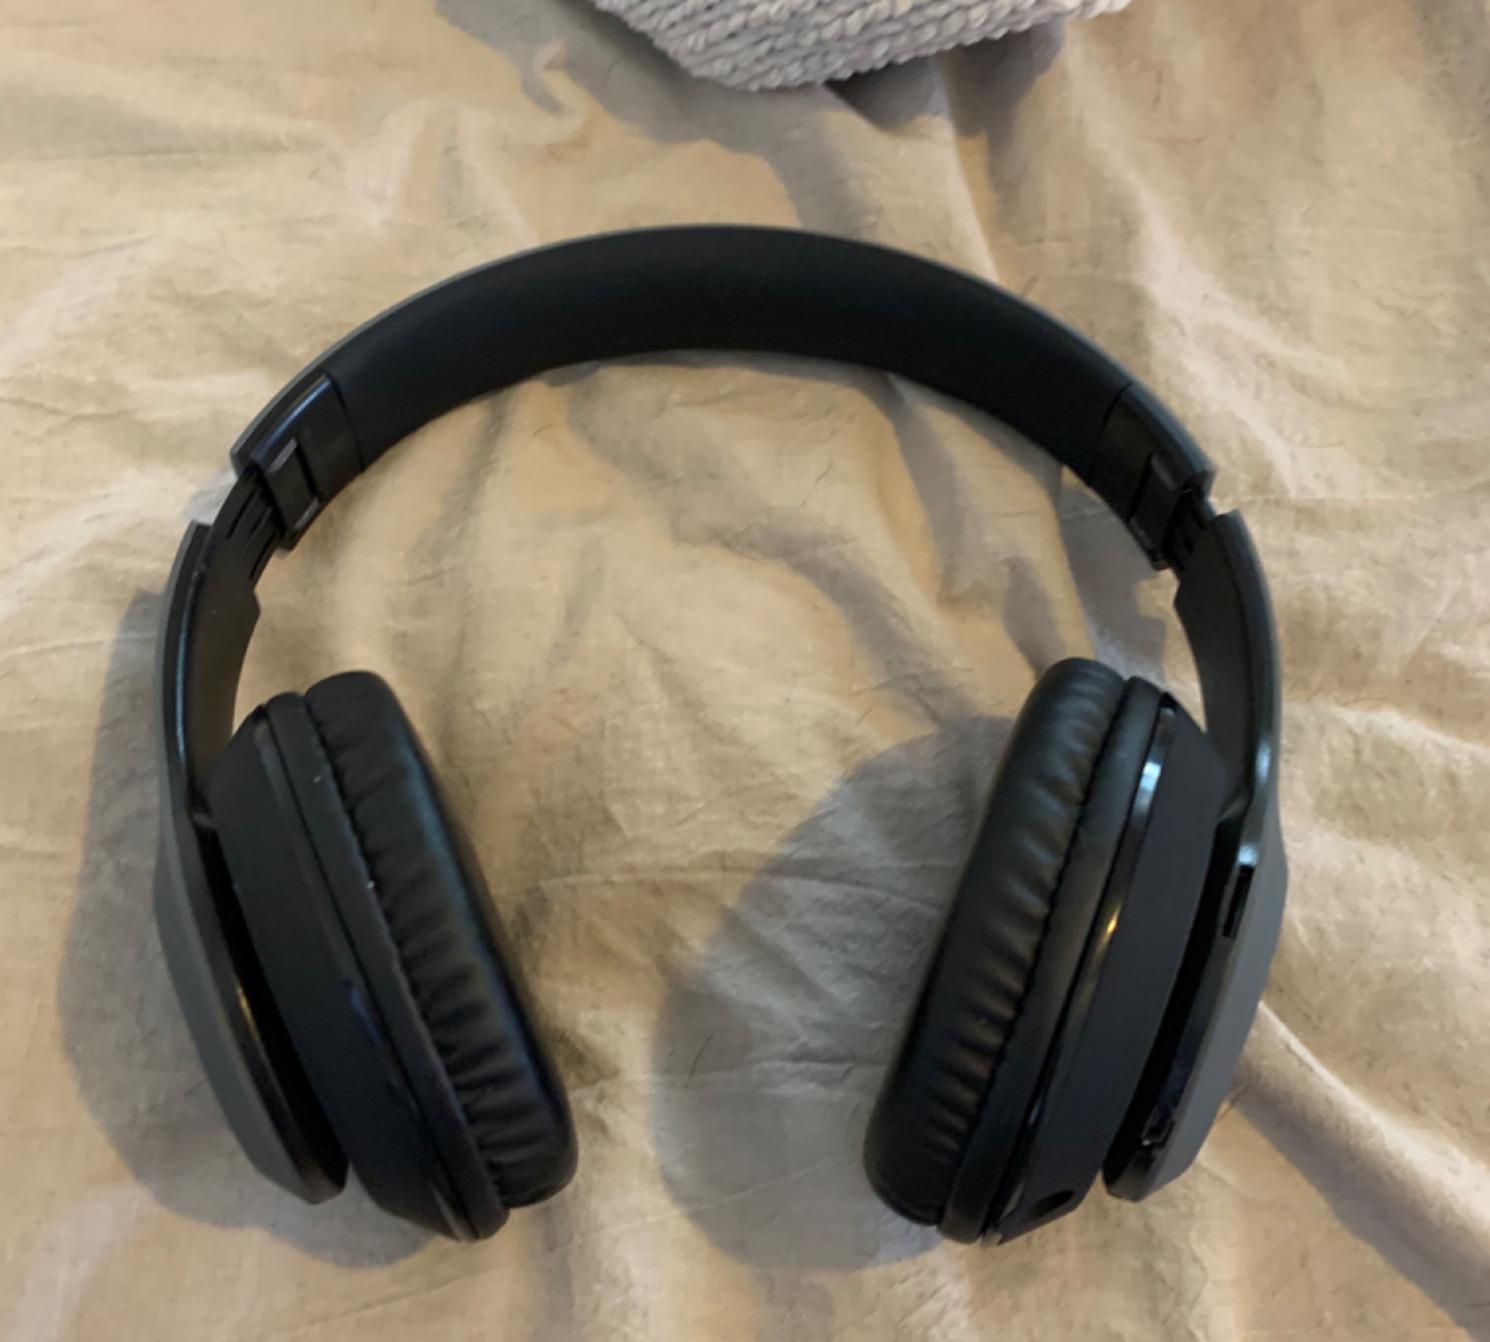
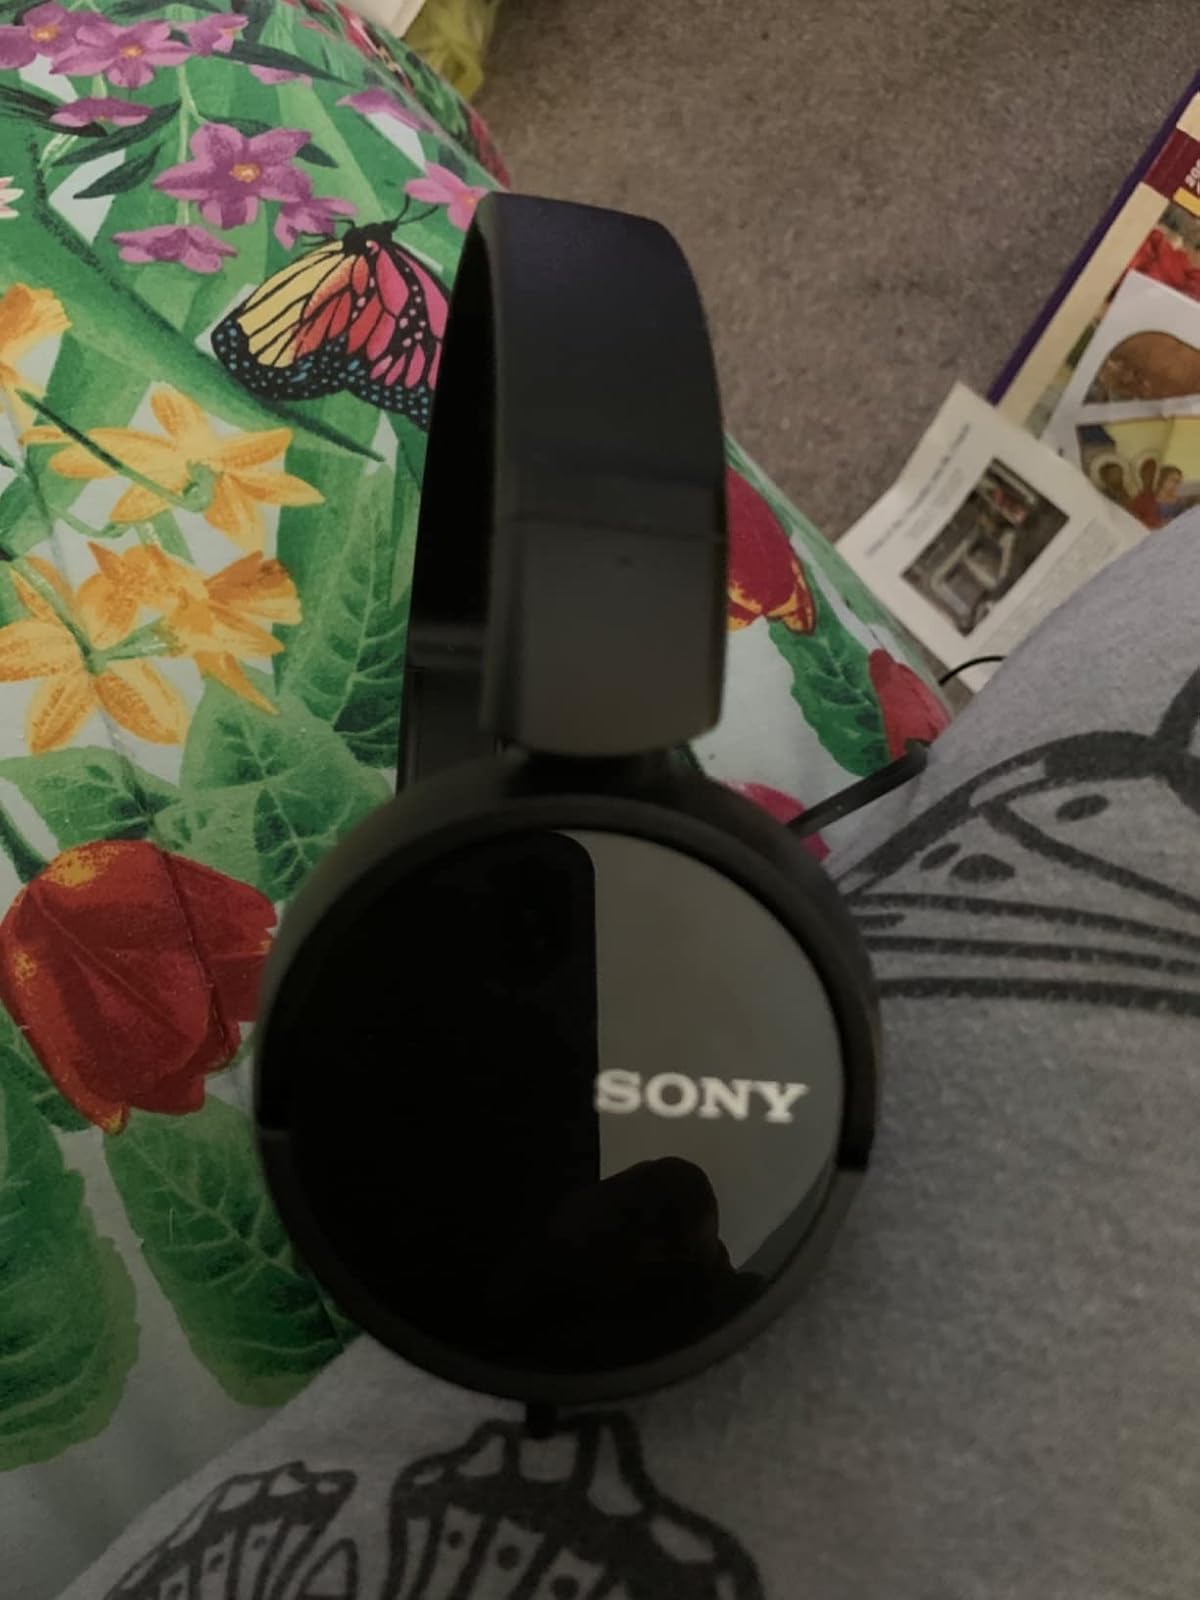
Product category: headphones
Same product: no